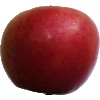
Label: apple_crimson_snow